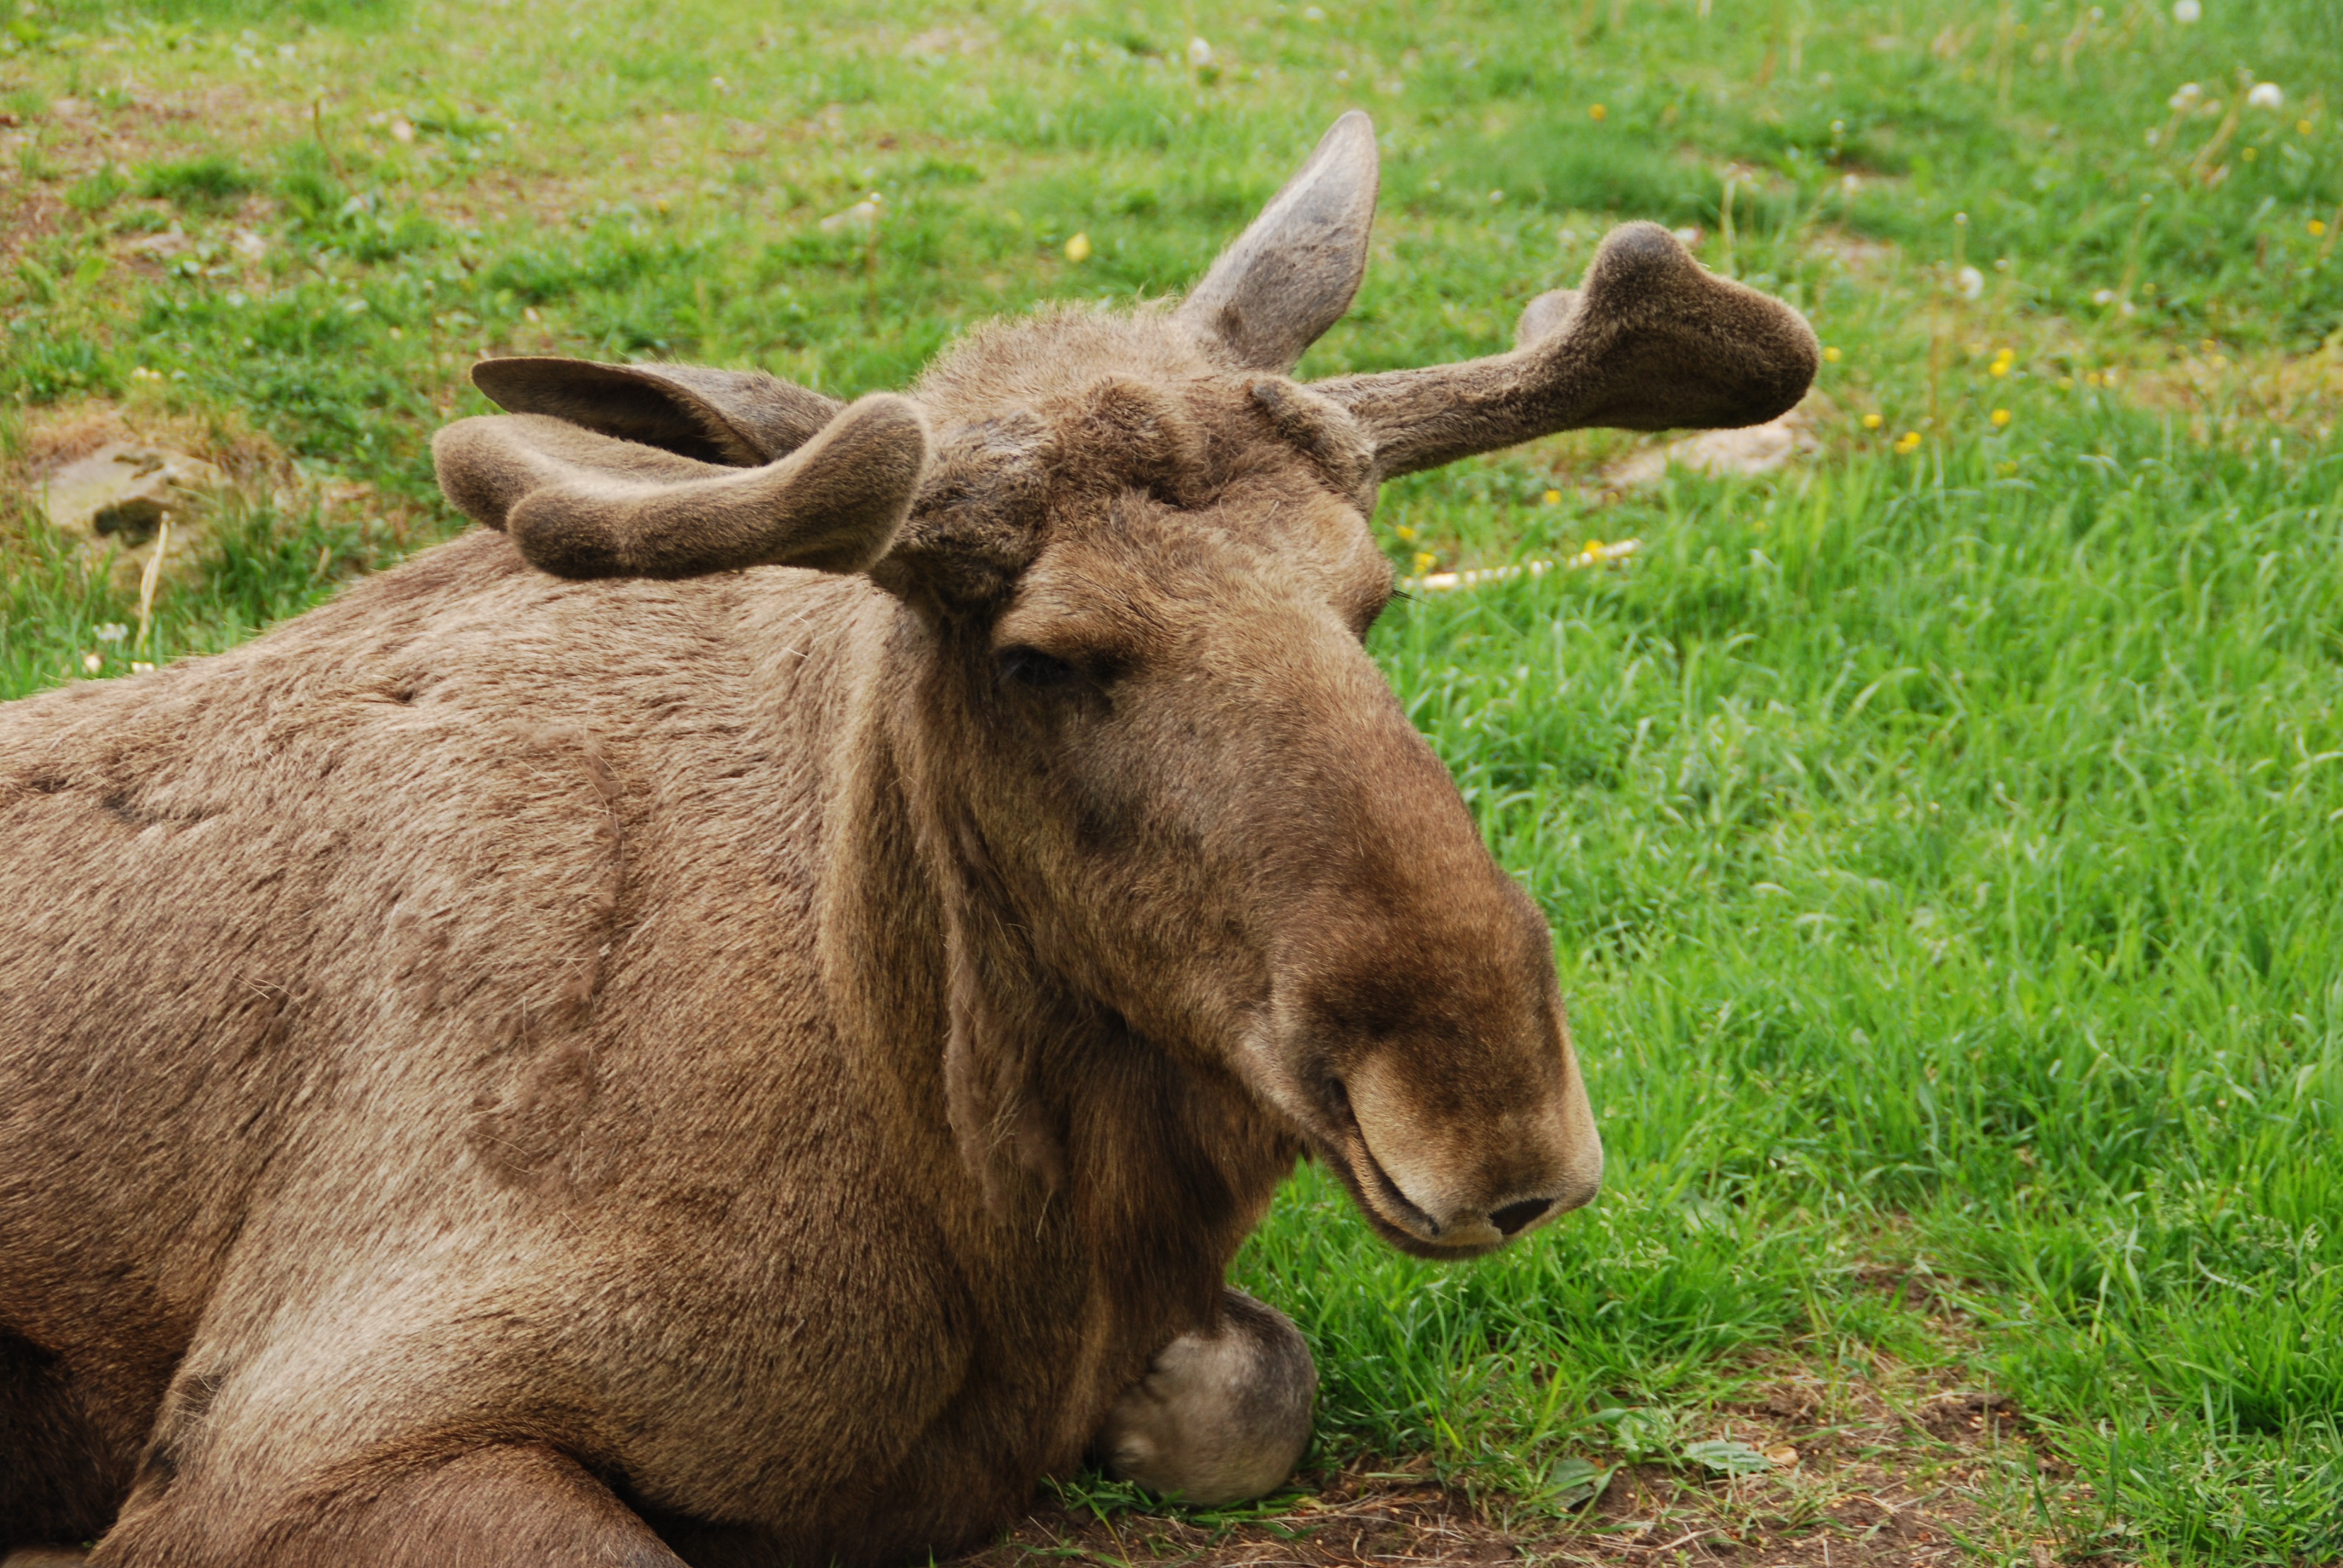
grass, animal, wildlife, horn, pasture, grazing, fauna, moose, smaland, sweden antler, calyx park, cattle like mammal